Ross Detwiler

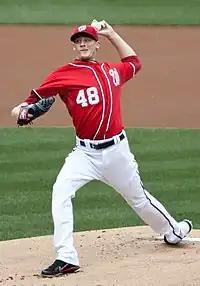
Detwiler pitching for the Washington Nationals in 2011

Detwiler made his return to MLB play in July 2011 after recovering from hip surgery, and he remained in rotation for the remainder of the 2011 season. Detwiler finished the 2011 season with a 4–5 win loss record and a 3.00 ERA.